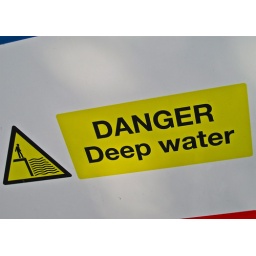
This sign was next to a pond. The water looks much deeper in the cartoon.